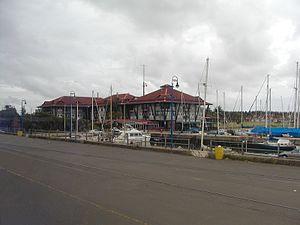
Richards Bay est un port et une ville d'Afrique du Sud située dans la province du KwaZulu-Natal. En 2011, c'est le plus grand terminal d'exportation de charbon au monde.